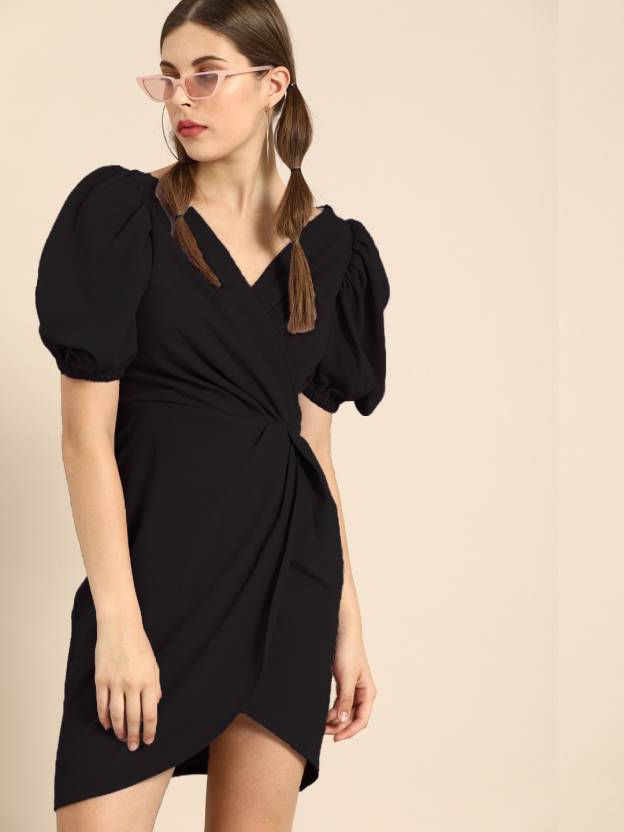
Product: Women Wrap Black Dress
Price: ₹349
Colors: Black
Pattern: Solid
Description: Easy and elegant, pick this skater dress to give your closet an effortless sartorial update. Tailored in a swiss dotted fabric, the dress features a smocking detail and ruffles along the hem .it come with long puff sleeves.
Style Tip: Complete the look with heels and a ting sling.